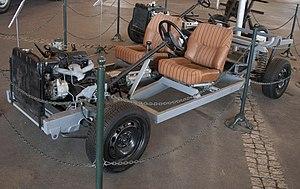
Le châssis du véhicule est le principal soutien de la structure du véhicule à moteur sur lequel tous les autres composants sont attachés, il est comparable au squelette d'un organisme.